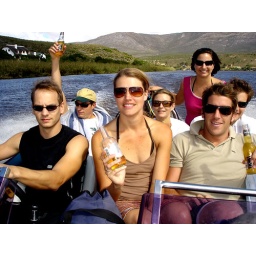
A boat full of friends! That's my house in the background :)